History of Islam

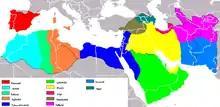
Regional powers born out of the fragmentation of the Abbasid caliphate

Under Al-Walid, the caliphate empire stretched from the Iberian Peninsula to India. Al-Hajjaj ibn Yusuf played a crucial role in the organization and selection of military commanders. Al-Walid paid great attention to the expansion of an organized military, building the strongest navy in the Umayyad era. This tactic was crucial for the expansion to the Iberian Peninsula. His reign is considered to be the apex of Islamic power.